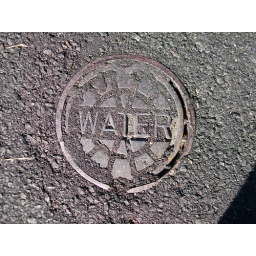
in ground water pipes